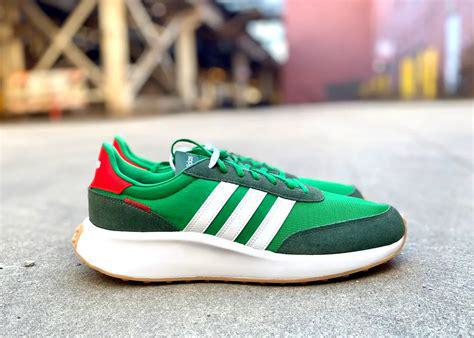
Brand: Adidas
Model: Run 70S